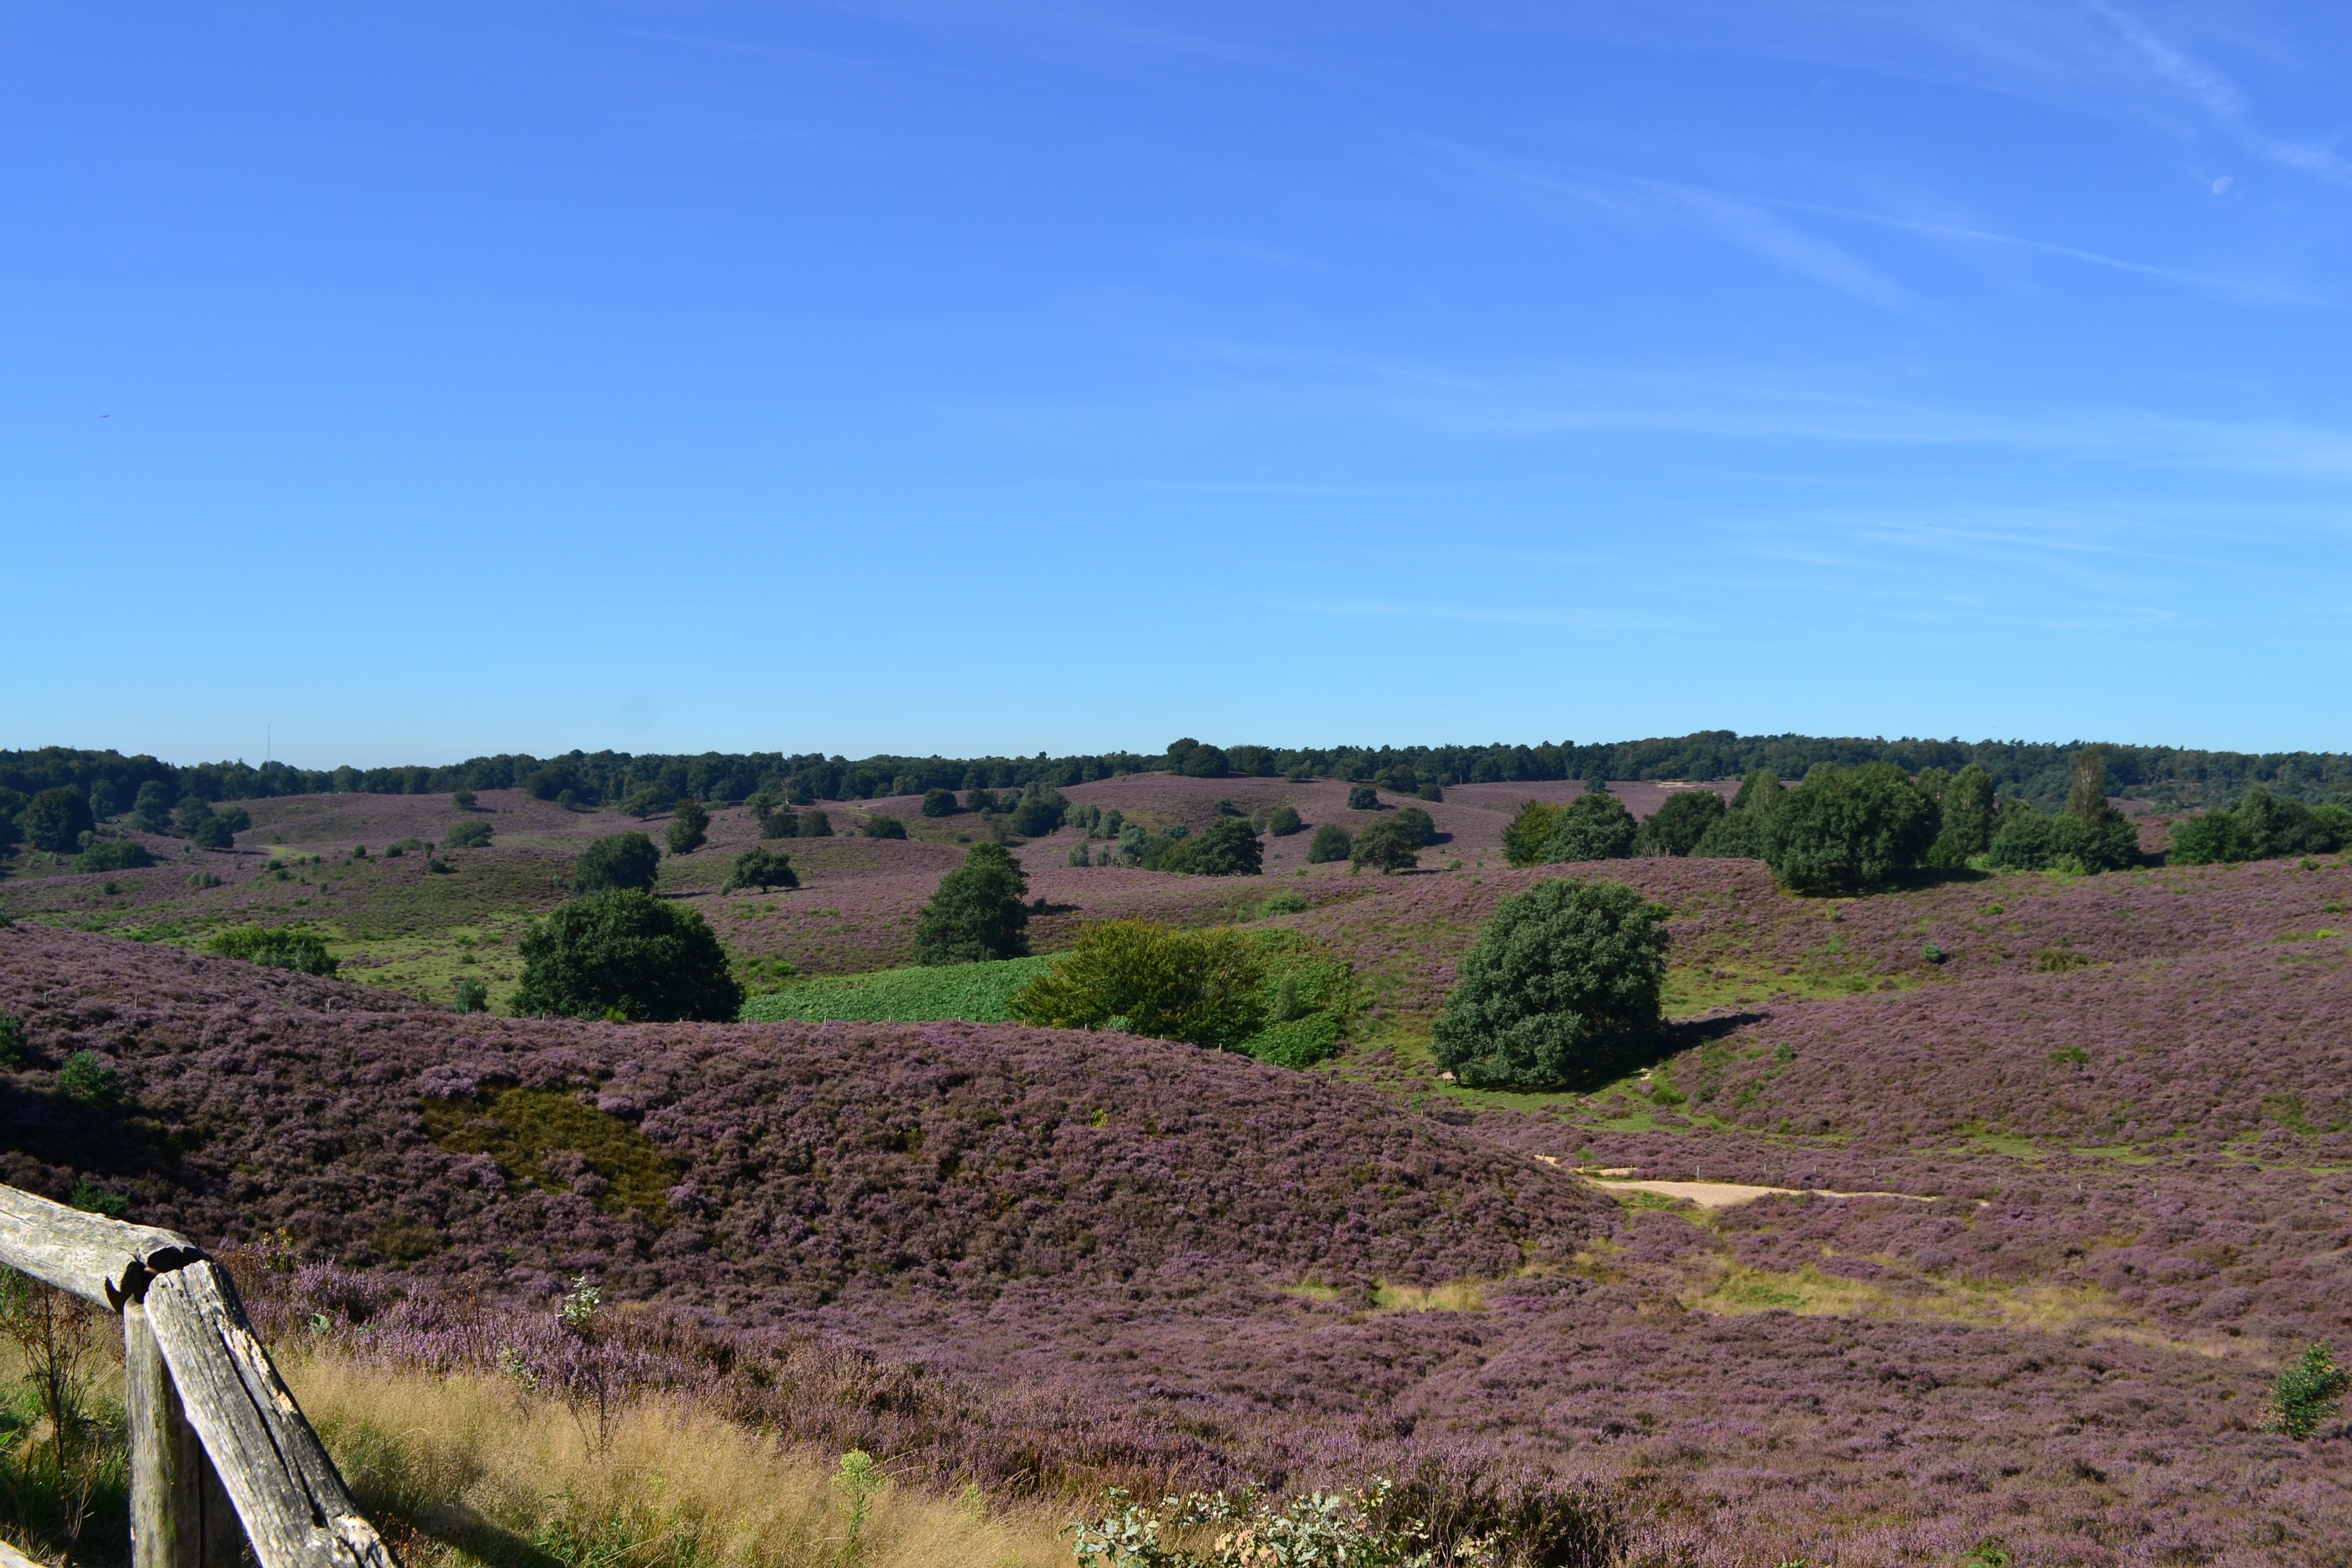
landscape, nature, field, prairie, hill, purple, view, valley, panorama, soil, agriculture, savanna, plain, netherlands, grassland, badlands, plateau, wide, ecosystem, heide, mound, steppe, rural area, flowering heather